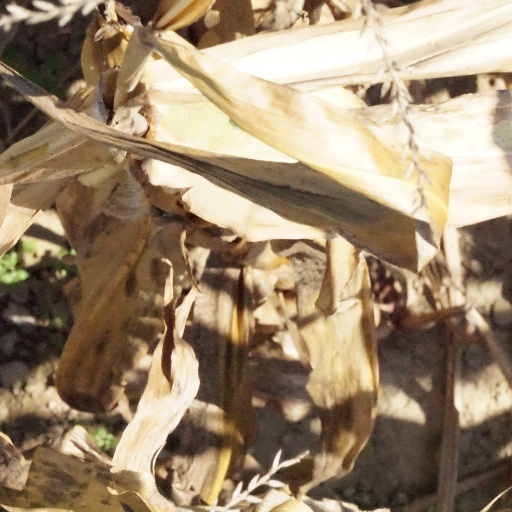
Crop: maize; corn